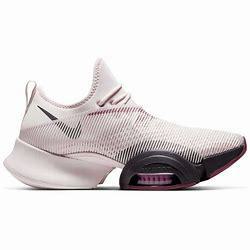
Brand: Nike
Model: Air Zoom Superrep